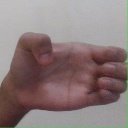
अक्षर: ख